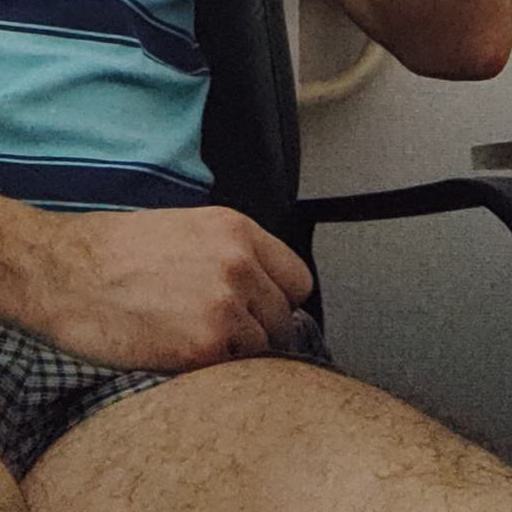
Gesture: no_gesture